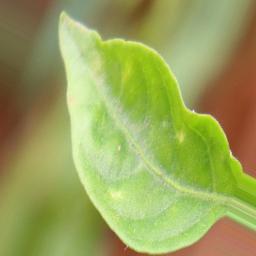
Label: healthy